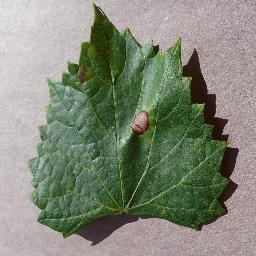
Label: Grape___Black_rot